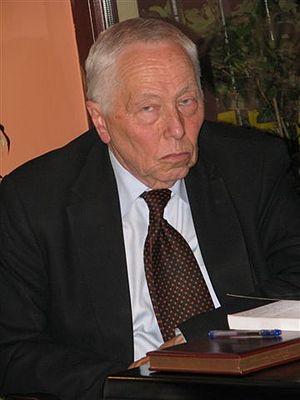
Marcin Wojciech Libicki, né le 2 février 1939 à Poznań dans une famille de la noblesse polonaise, est un homme politique polonais conservateur et catholique, membre de Droit et justice, historien de l'art, membre de la diète de Pologne de 1991 à 1997 puis de 1997 à 2004, député au Parlement européen de 2004 à 2009.